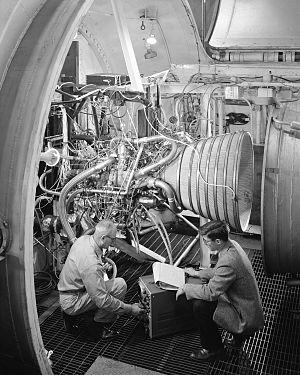
Centaur est un étage supérieur de fusée, développé à la fin des années 1950 pour les besoins de l'agence spatiale américaine, et utilisé jusqu'à aujourd'hui sur plusieurs types de lanceurs. Ce fut le premier étage de fusée à mettre en œuvre le couple d'ergols hydrogène liquide / oxygène liquide, très performant mais également très difficile à maîtriser. Par ailleurs, l'étage Centaur reprenait la technique de construction de la fusée Atlas, avec une structure très allégée qui contribue à ses performances.